Carinthia (Slovenia)

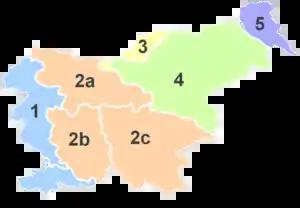
Traditional regions of Slovenia.

Carinthia, also Slovene Carinthia or Slovenian Carinthia ("Slovenska Koroška"), is a traditional region in northern Slovenia. The term refers to the small southeasternmost area of the former Duchy of Carinthia, which after World War I was allocated to the State of Slovenes, Croats and Serbs according to the 1919 Treaty of Saint-Germain. It has no distinct centre, but a local centre in each of the three central river valleys among the heavily forested mountains. Towns that make urban centers include Ravne, Prevalje, Mežica and Dravograd.